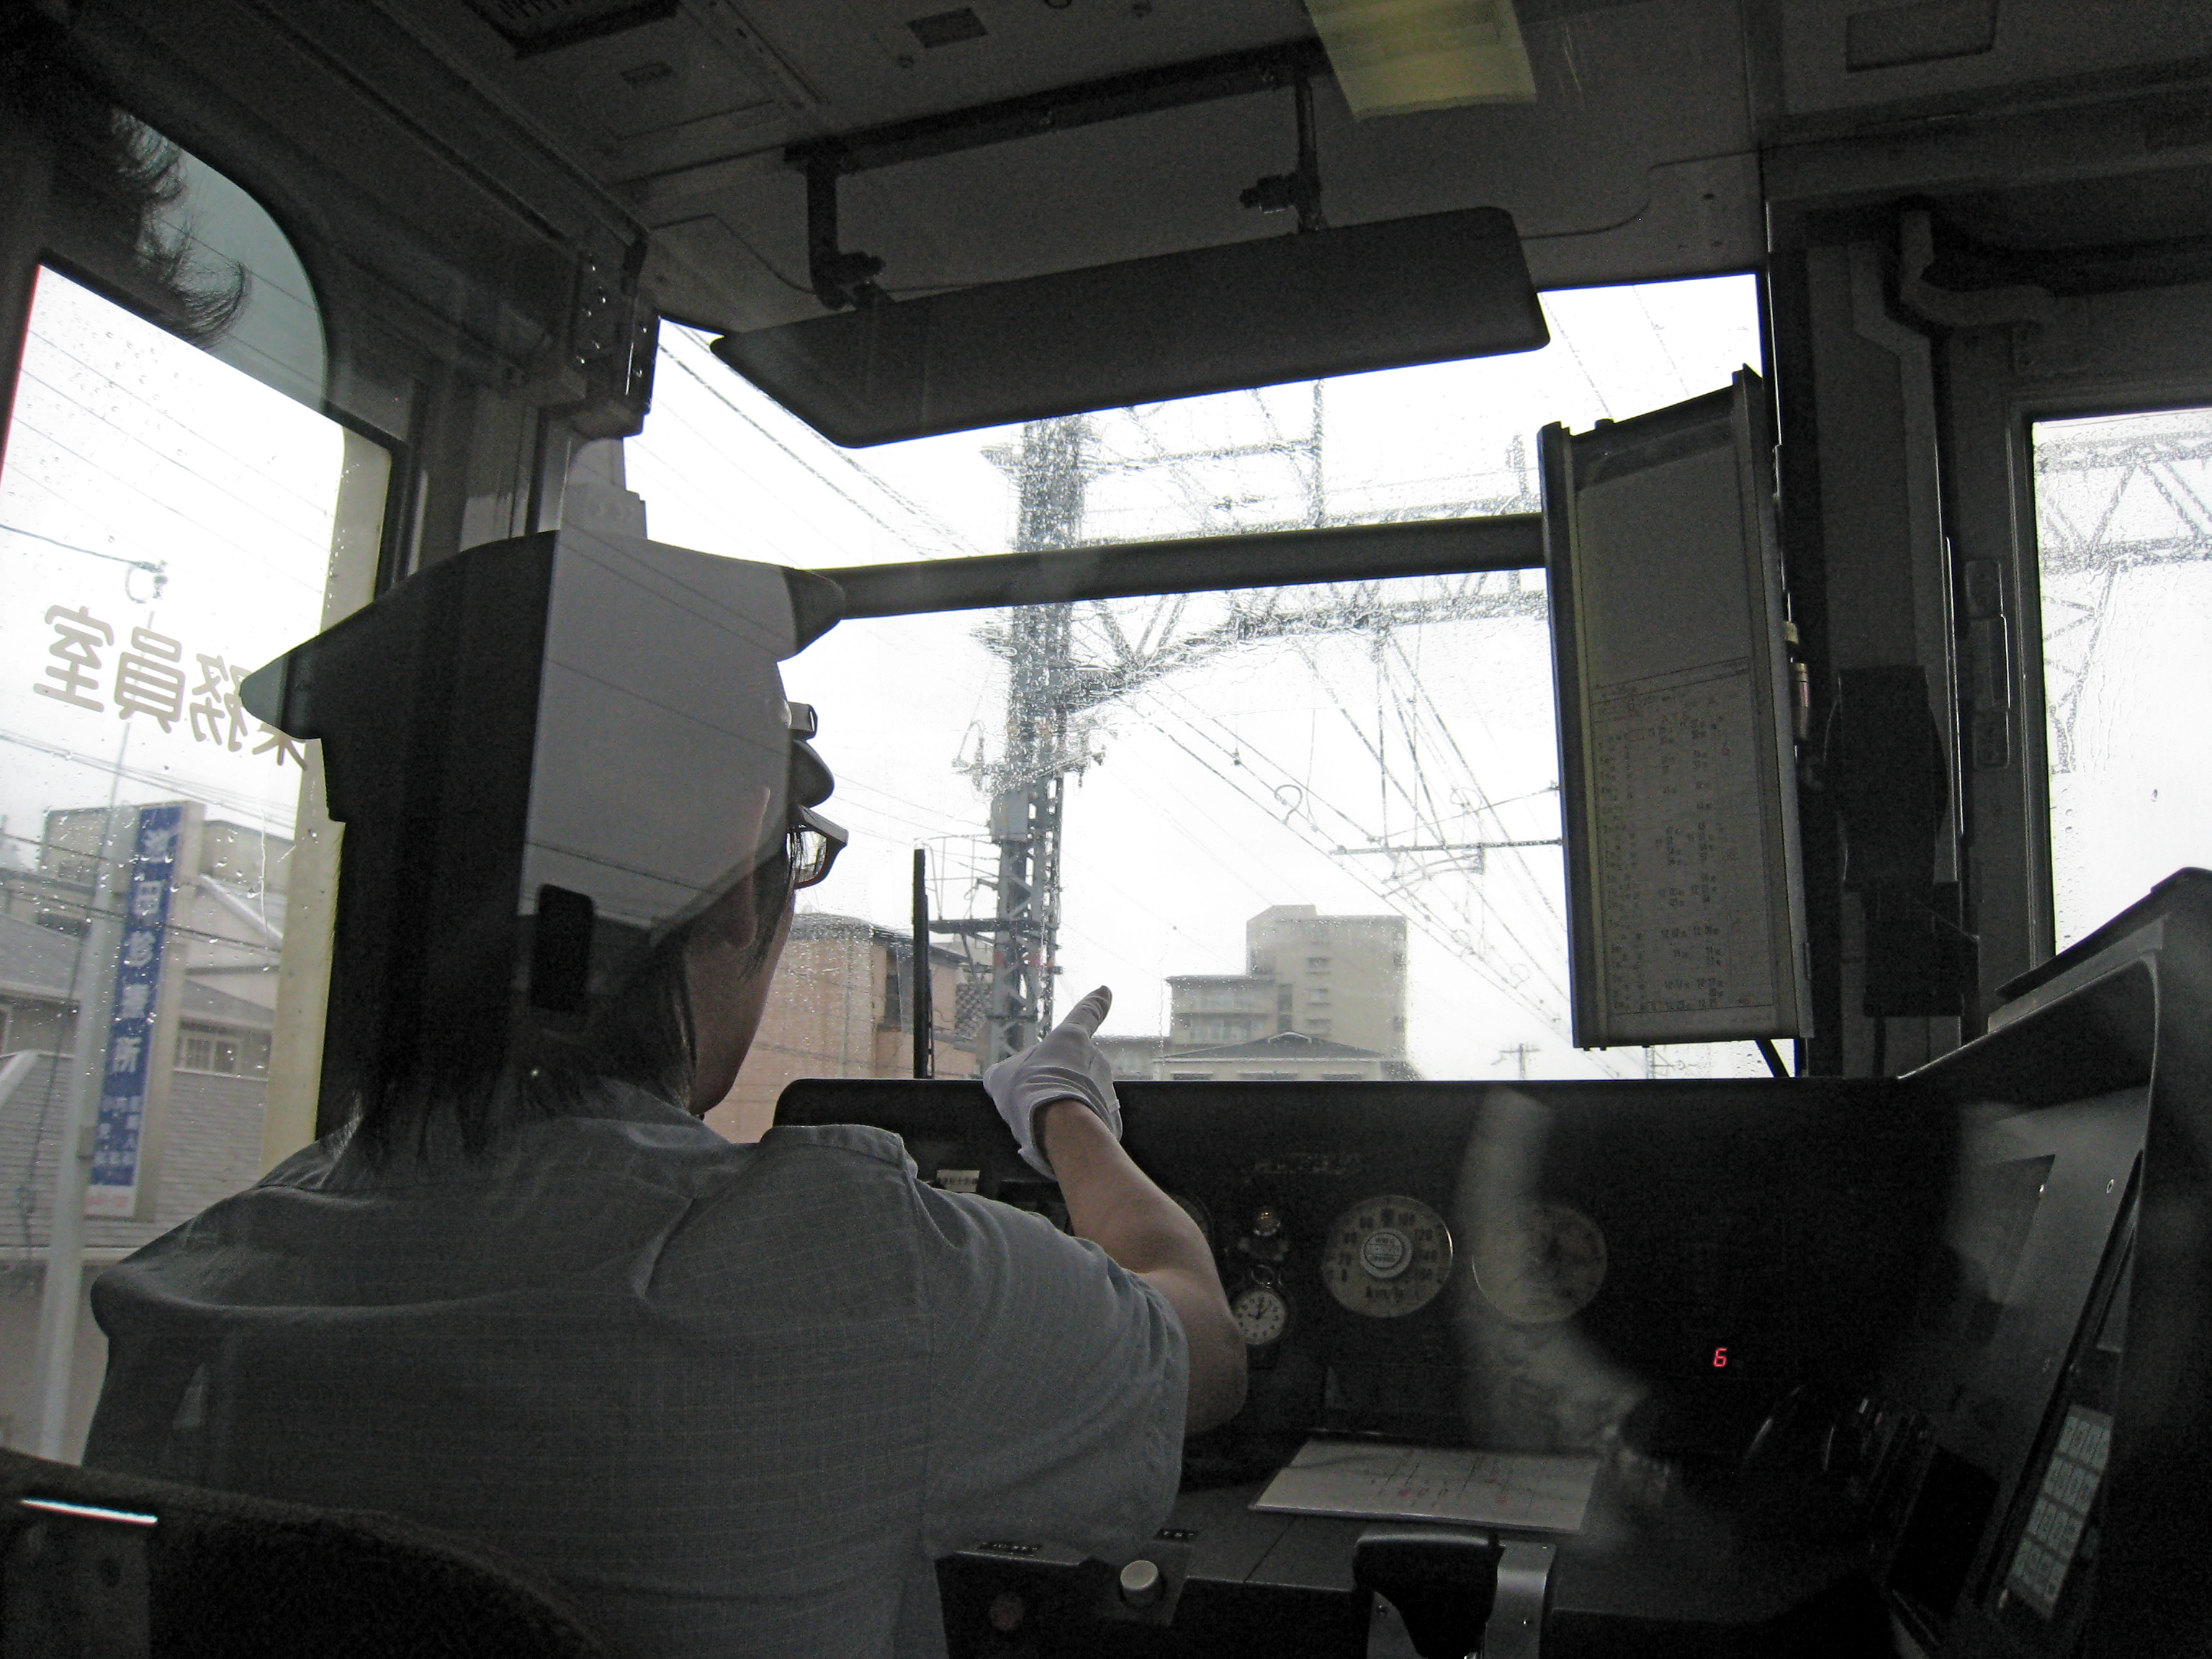
car, military, transport, truck, vehicle, japan, automobile make, automotive exterior